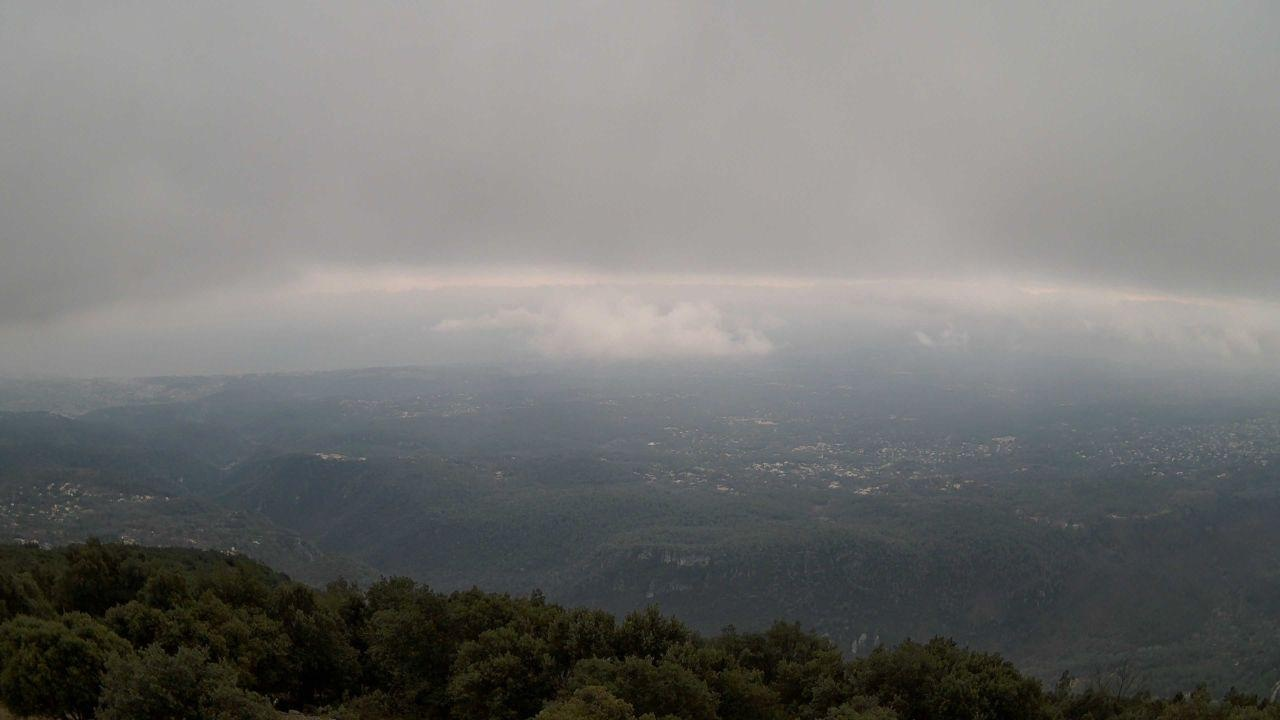
Fire: no
Smoke: no